Ralph McGehee

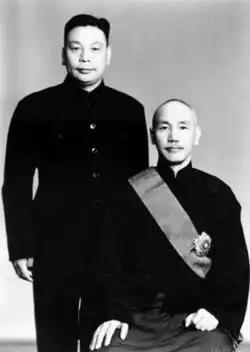
Chiang Ching-kuo and Chiang Kai-shek

McGehee was sent to Japan, where he went to work for the China operations group. The group's task was, in conjunction with allied governments, to gather intelligence on the PRC. The group in the Tokyo area supervised and supported four other offices or bases in East Asia (Seoul, Taiwan, Hong Kong, Okinawa). His job "unfortunately" was as a file checker. Yet he appreciated being involved in "the immense and noble effort to save the world from the International Communist Conspiracy".